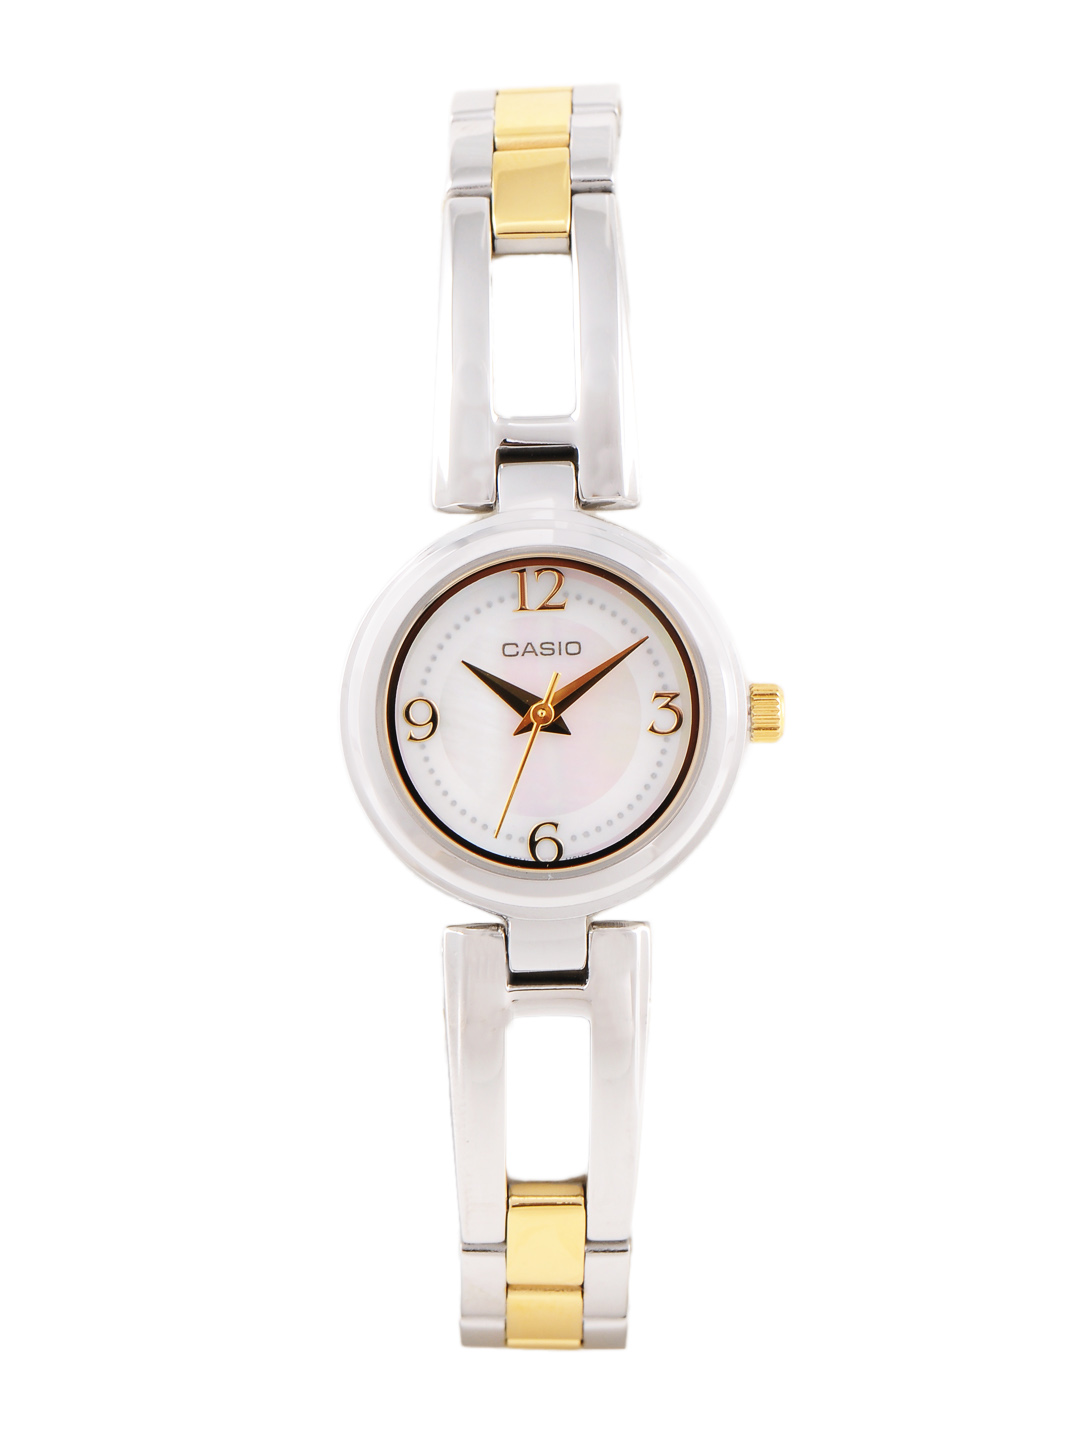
CASIO ENTICER Women White Dial Analogue Watch A634
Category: Accessories / Watches / Watches
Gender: Women
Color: White
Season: Winter 2016
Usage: Casual